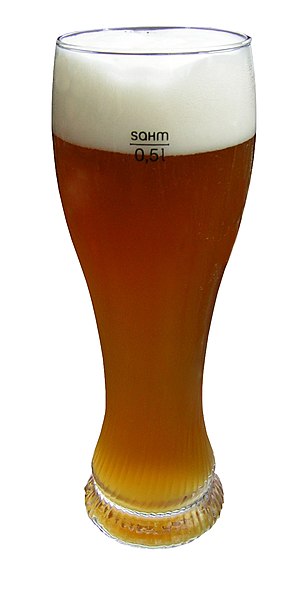
Ølglas
Ølglas til hvedeøl
Et ølglas er et drikkeglas til øl.